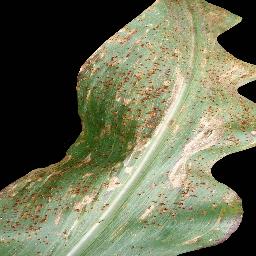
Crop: corn
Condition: (maize)_common_rust